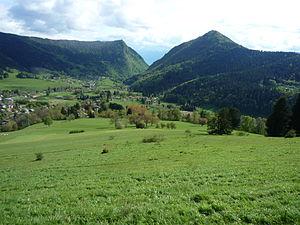
Le hameau du Mollard
Le Sappey-en-Chartreuse est une commune française de moyenne montagne, située dans le département de l'Isère, en région Auvergne-Rhône-Alpes.